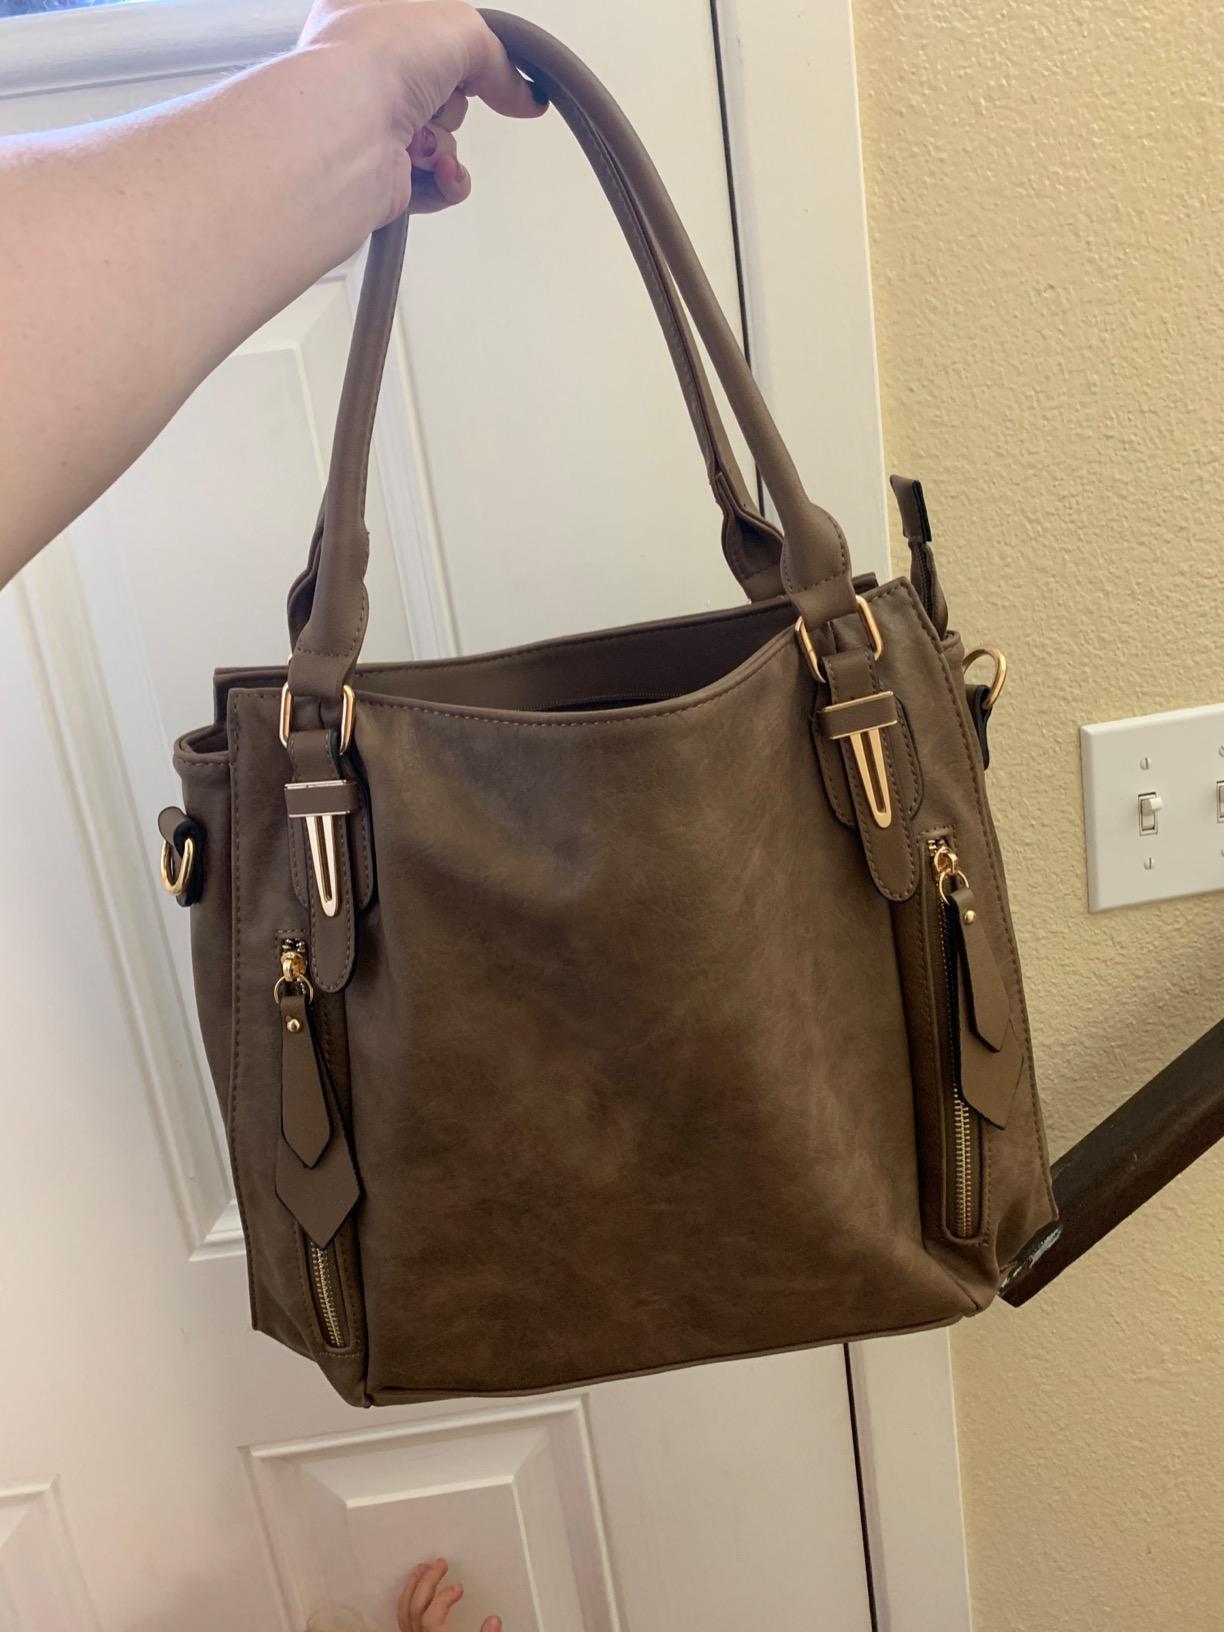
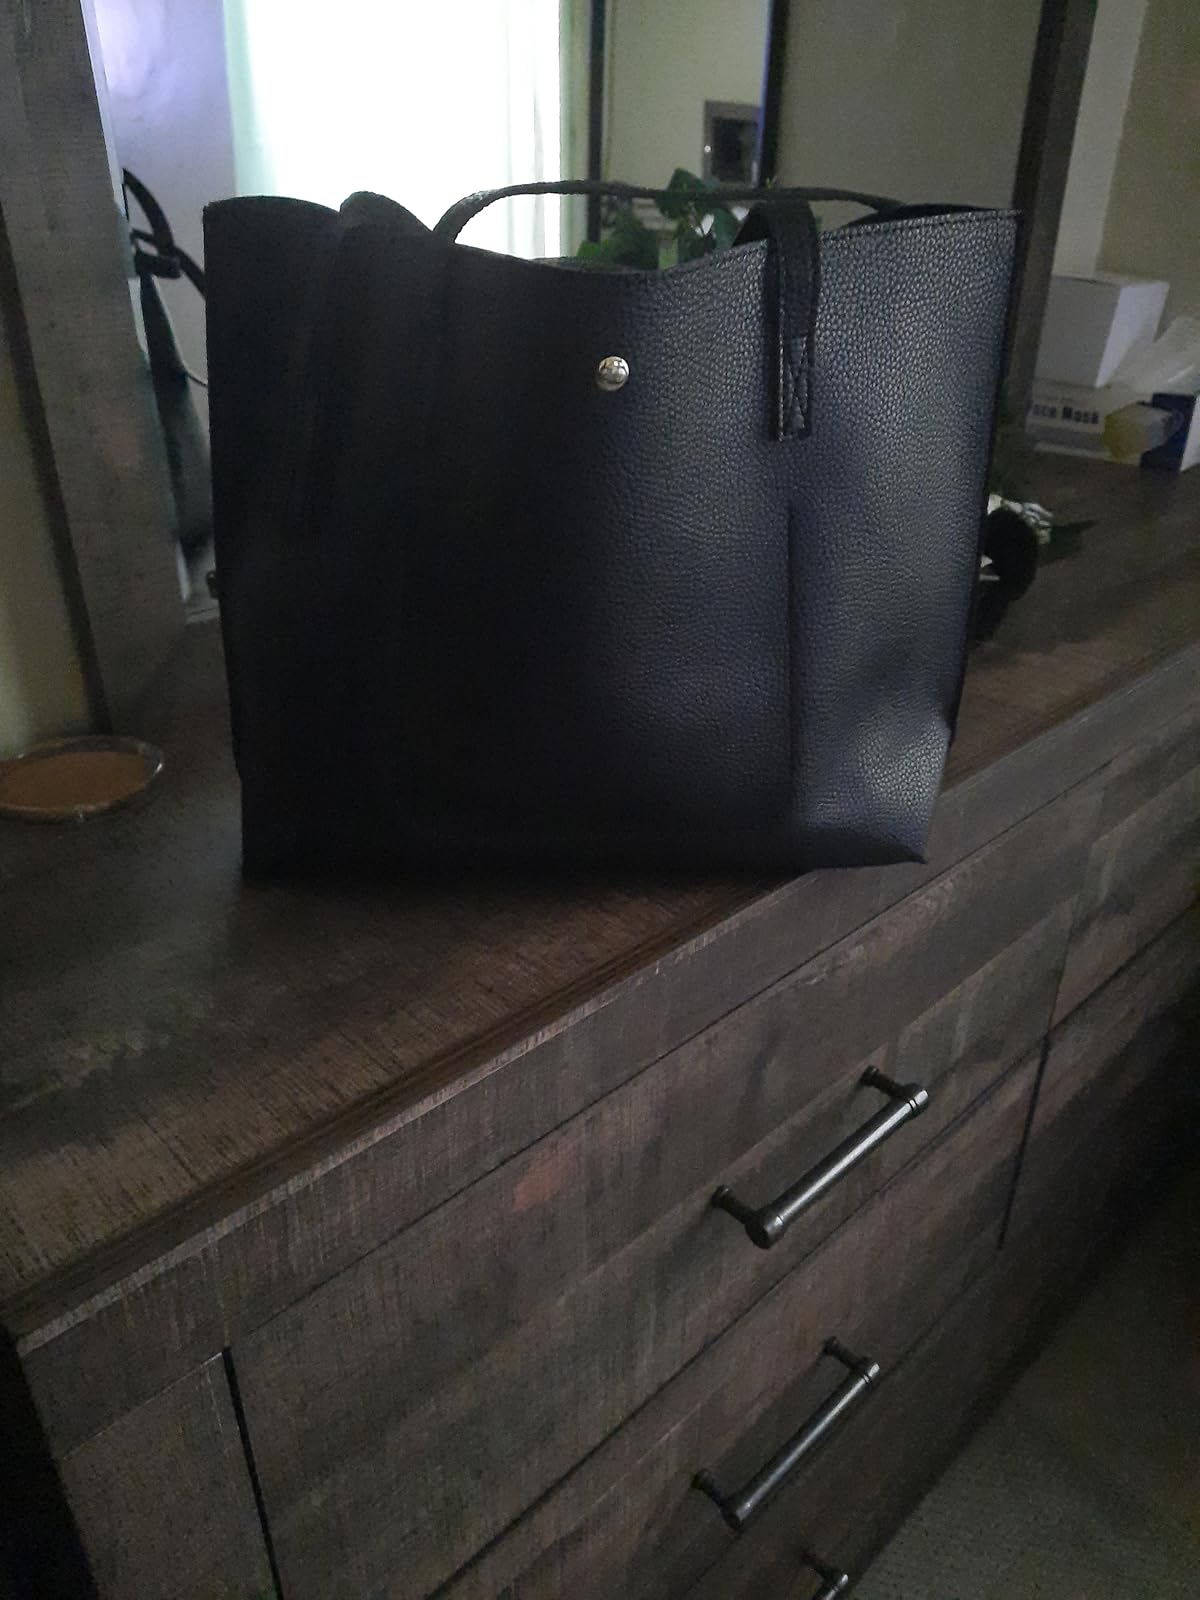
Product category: accessories_handbag
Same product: no